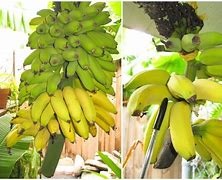
Label: banana